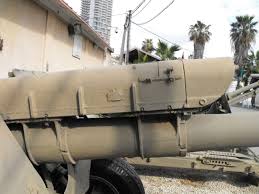
Label: D-30